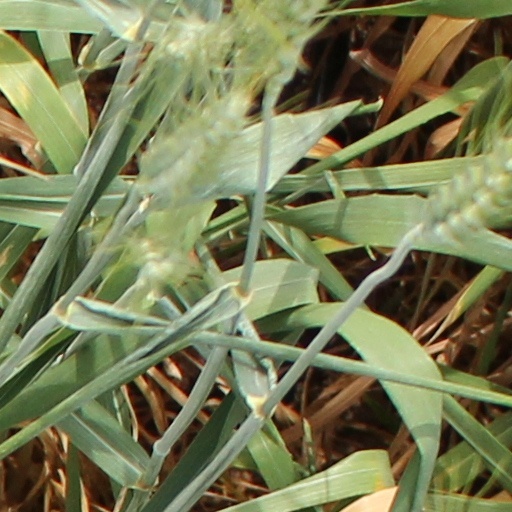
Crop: wheat